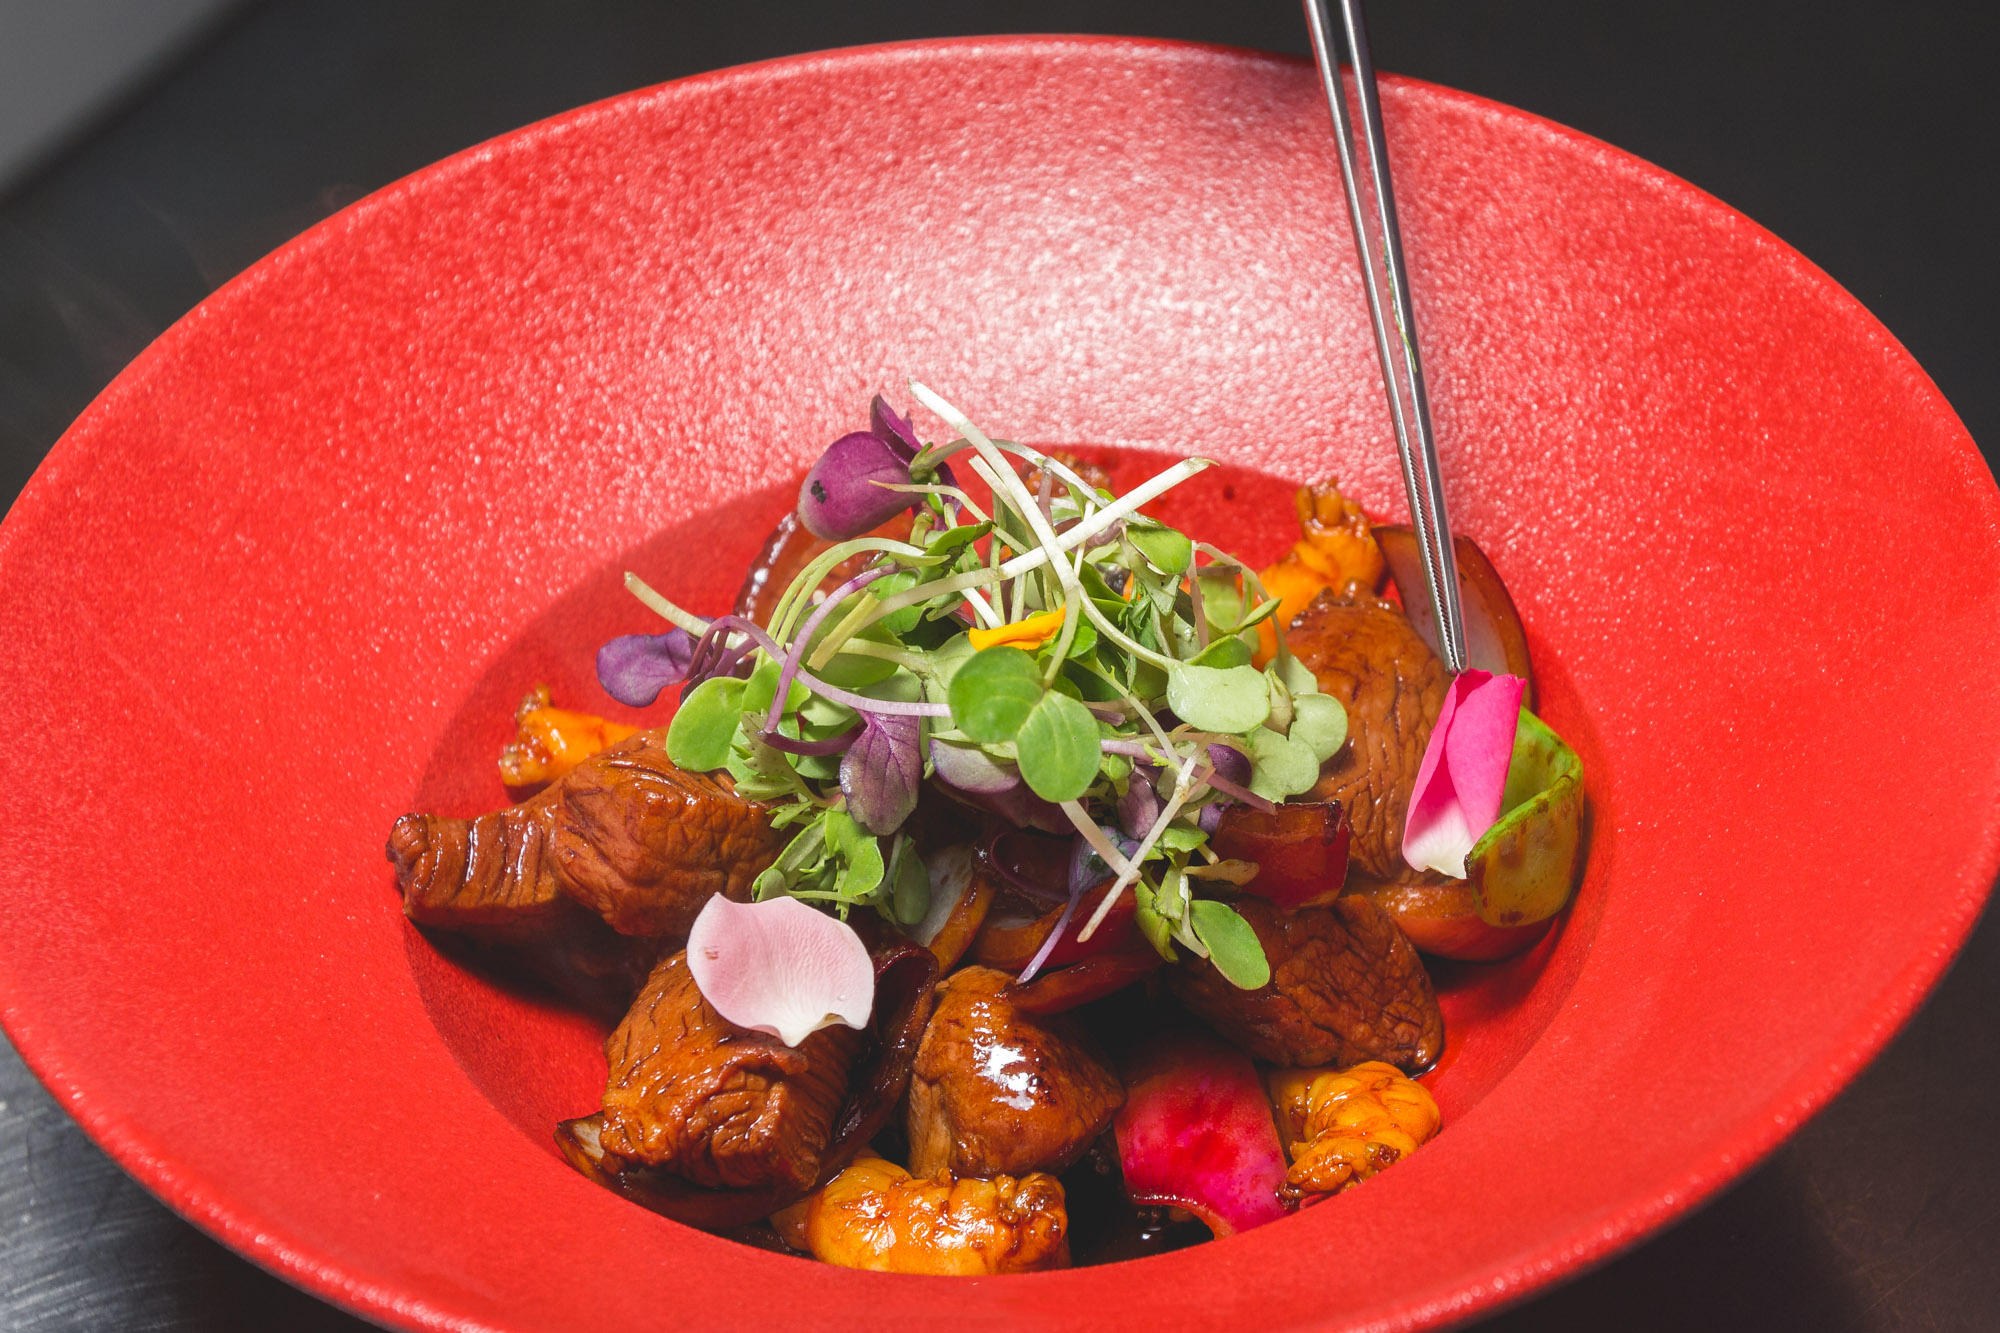
comida, gastro, flores, verde, rojo, plato, restaurante, carne, ternera, salteado, food, tableware, dishware, cuisine, dish, ingredient, garnish, produce, kitchen utensil, recipe, serveware, still life photography, meat, salad, vegetable, plate, onion, red onion, culinary art, platter, meal, side dish, vegetarian food, allium, leaf vegetable, la carte food, hazelnut, cooking, root vegetable